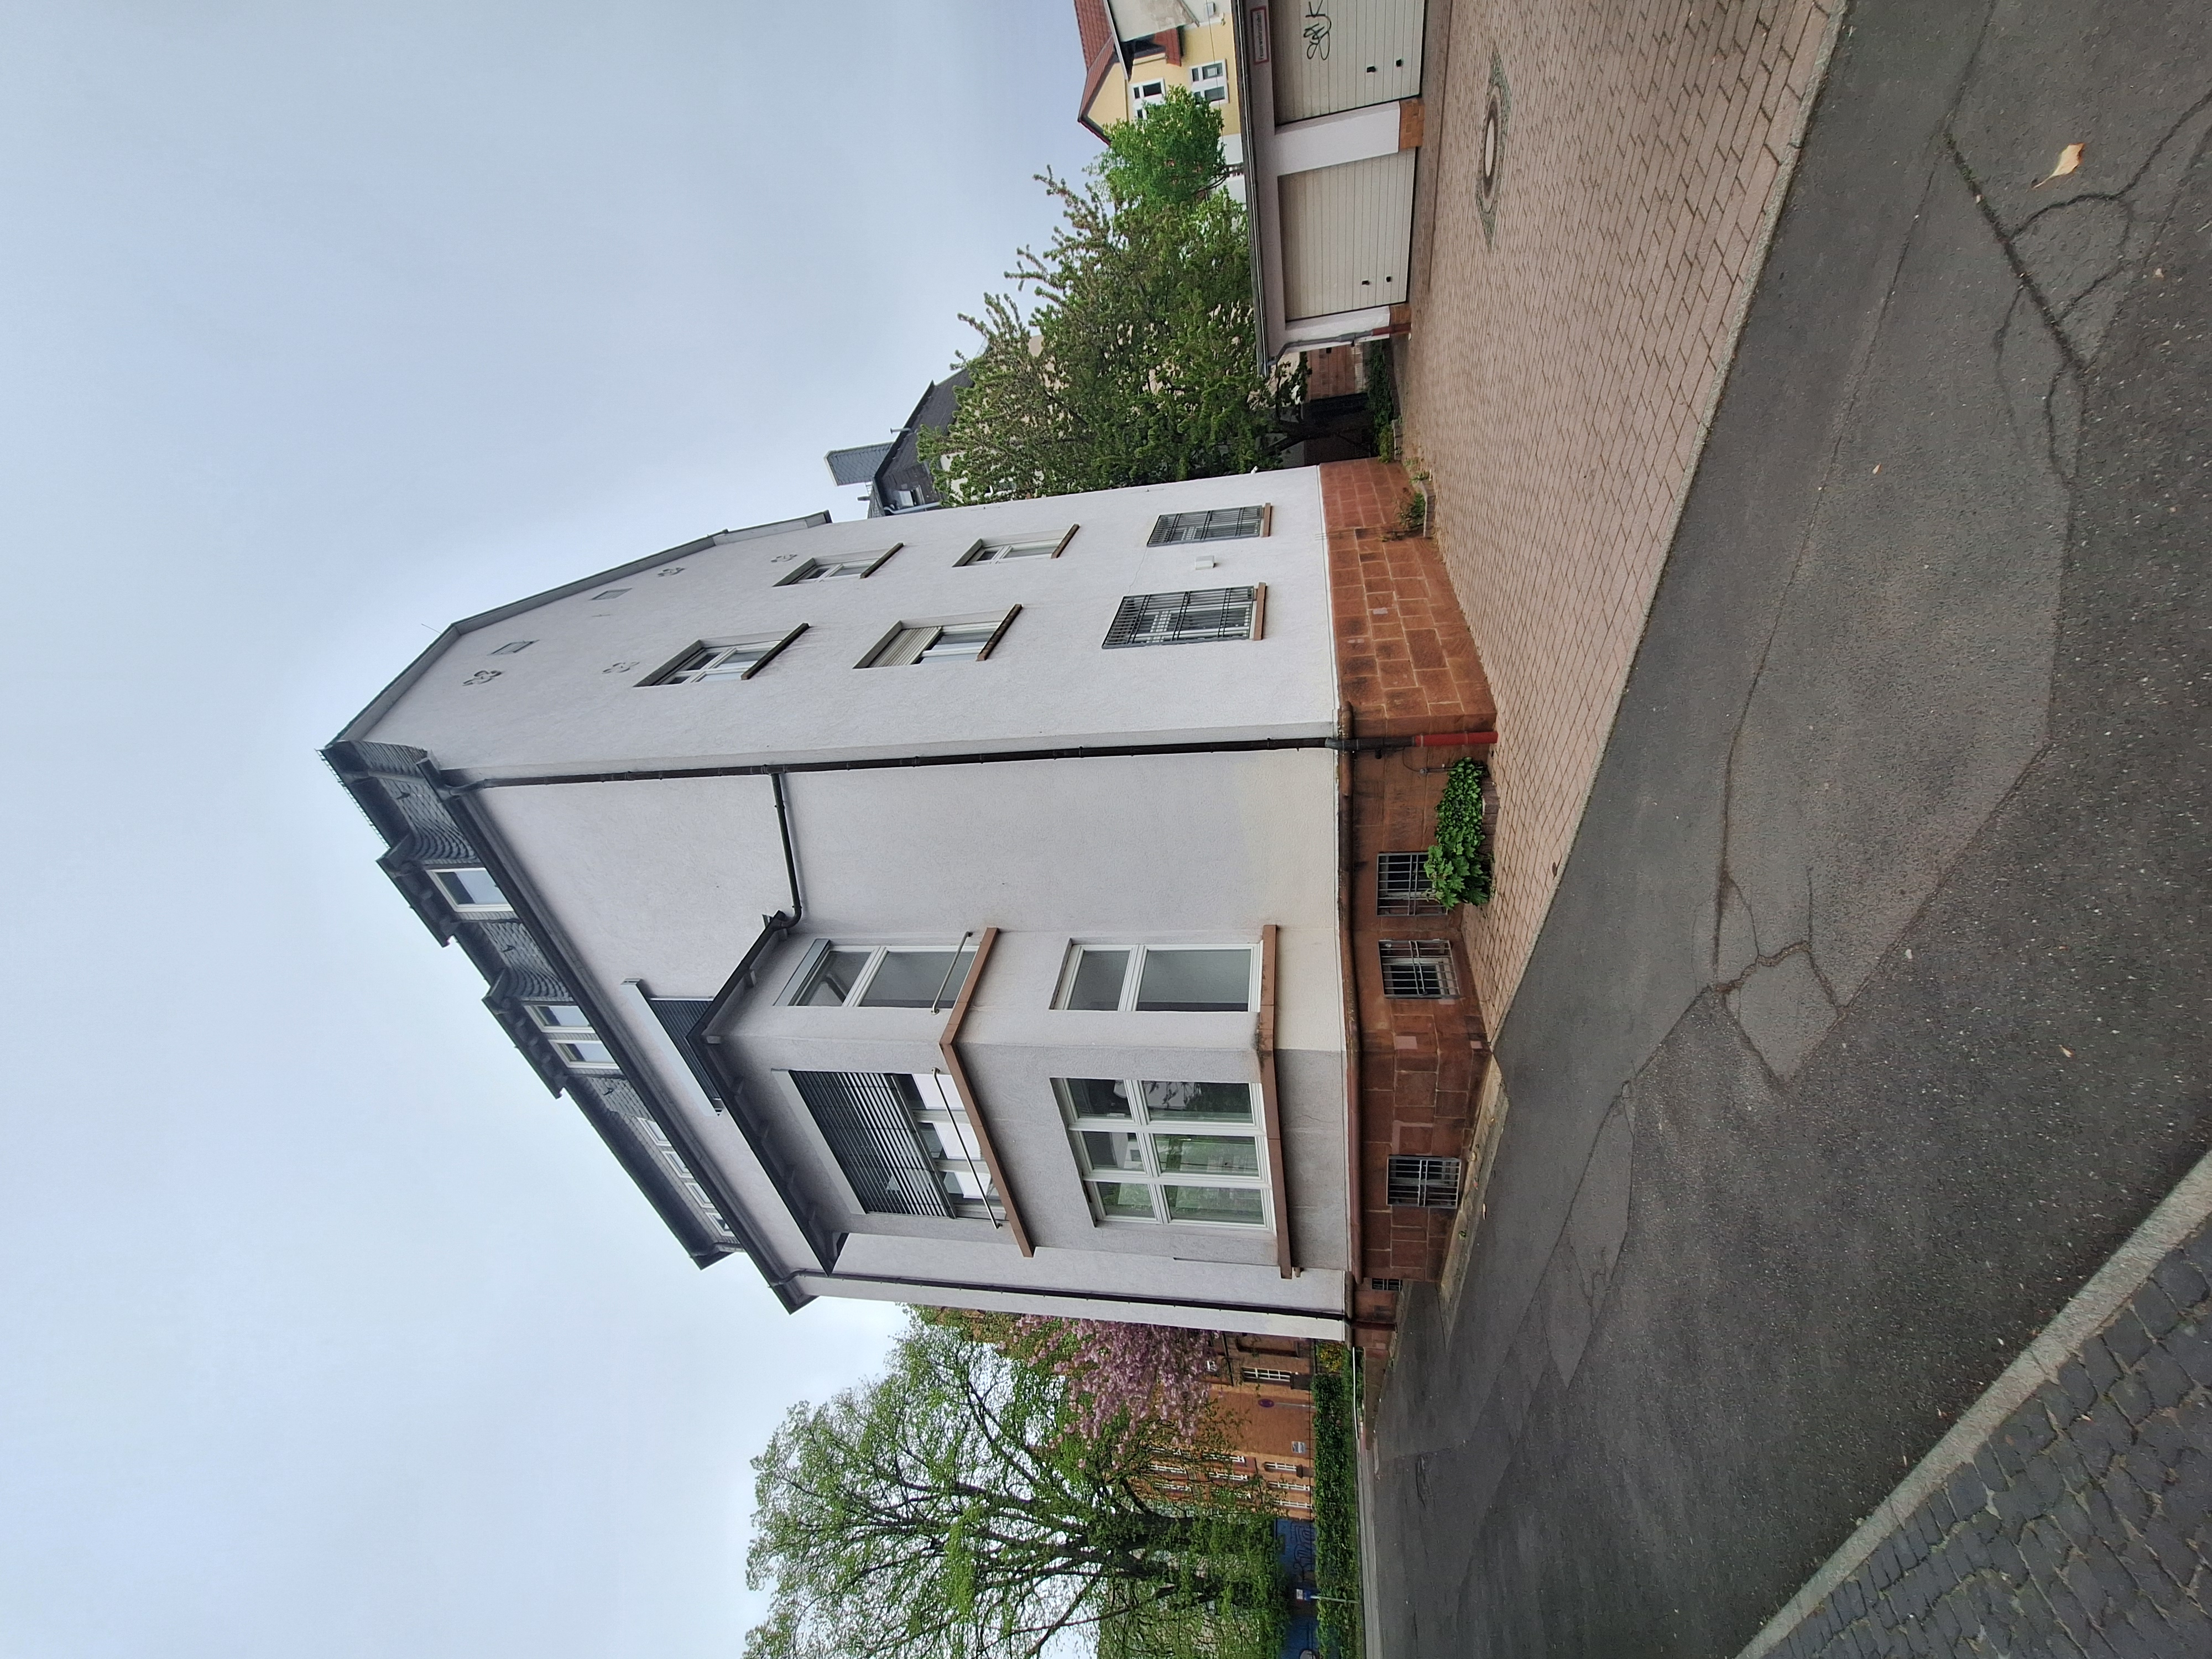
Building: Schulstraße 12